USS Hamilton (DD-141)

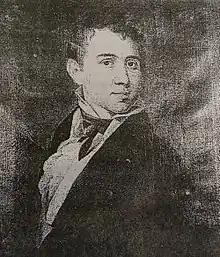
Lieutenant Archibald Hamilton

Archibald Hamilton was born c. 1790, the son of Secretary of the Navy Paul Hamilton. He was appointed Midshipman on 18 May 1809 and assigned to work with a new kind of hollow shot needed by frigate . He next sailed for Europe on on 31 January 1811 carrying dispatches for American officers in the Mediterranean. On his return to the United States, Hamilton was assigned to on which he won commendation from his commanding officer, Captain Stephen Decatur, for gallantry in action during the capture of British frigate on 25 October 1812. Decatur selected him to bear the captured British flags to Washington.